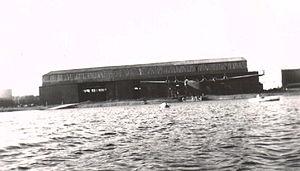
Latécoère 631 (n° non défini) - Wharf du Lac de Biscarrosse